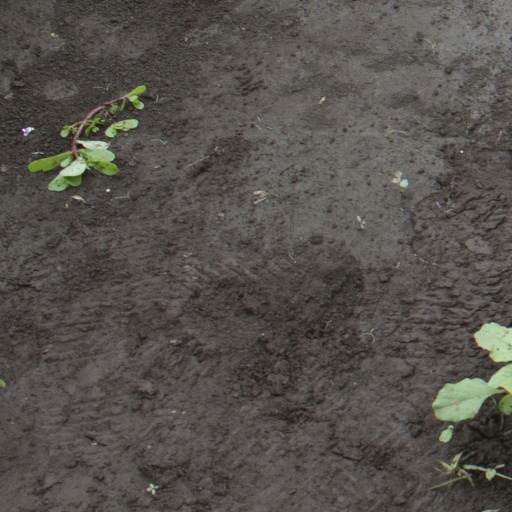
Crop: soybean